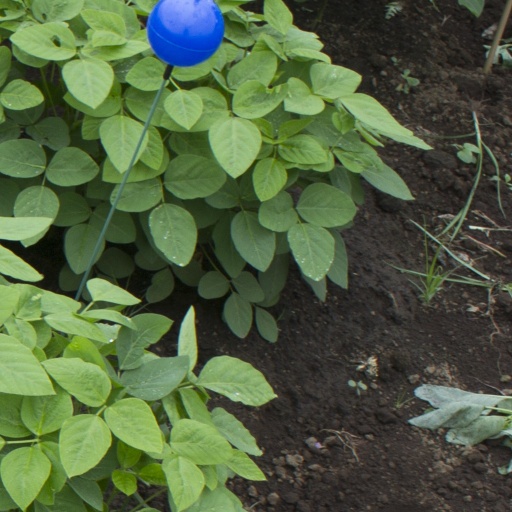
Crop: soybean